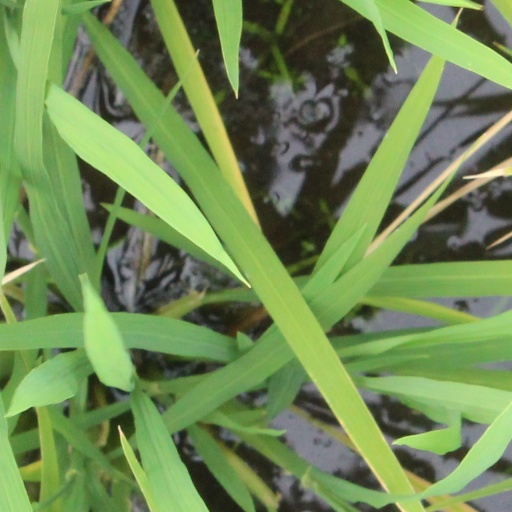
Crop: rice